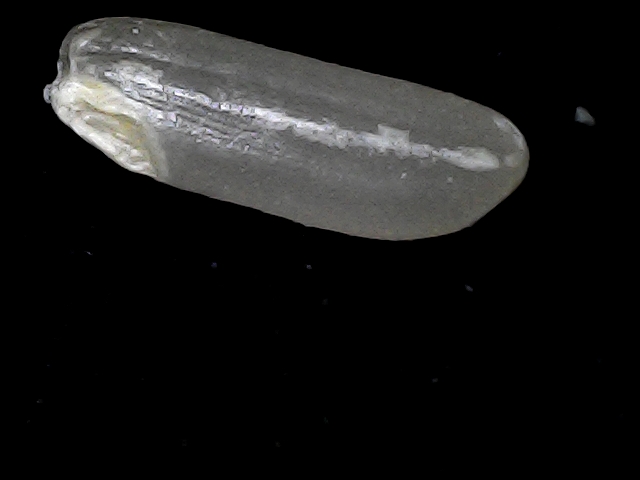
Rice variety: BD75